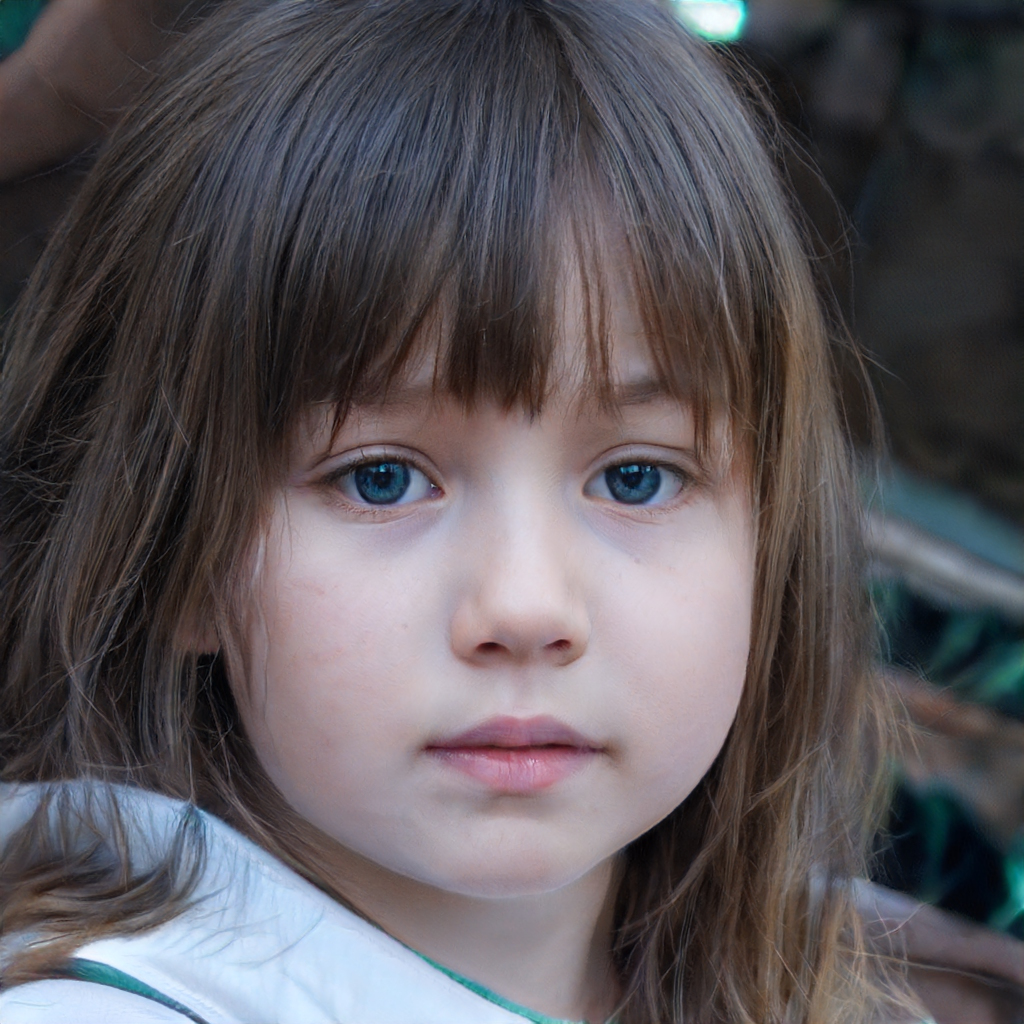
Label: Colored